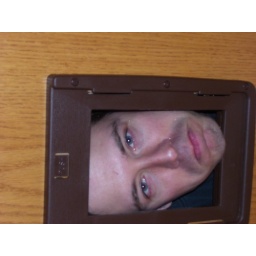
sad kyle in the cat door